Claude Haldi

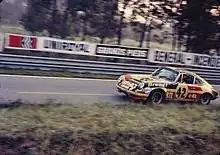
Porsche 911S of Claude Haldi and Paul Keller at the 1972 24 Hours of Le Mans

Claude Haldi (28 November 1942 – 25 December 2017) was a Swiss racing driver. He was known as a frequent competitor at the 24 Hours of Le Mans, entering the race 22 times between 1968 and 1993. His endurance racing career was associated with Porsche, with 14 of his Le Mans entries in various Porsche models. He drove for the Porsche factory works teams of Martini Racing in 1973 and Rothmans Porsche in 1987.